Oelrichs, South Dakota

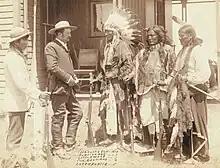
Harry Oelrichs (second from left) speaking with tribal leaders in 1887

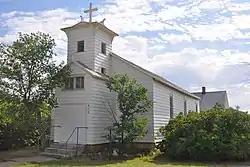
St. Martin's Catholic Church

Oelrichs was laid out in 1885. The town was founded by Henry (Harry) Oelrichs, superintendent of the Anglo-American Cattle Company. A post office called Oelrichs has been in operation since 1885.